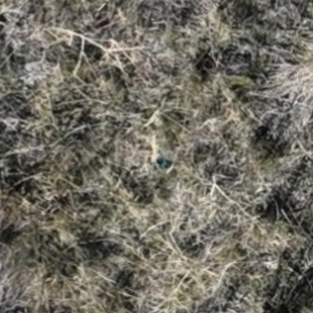
Month: october
Dye color: blue
Dye concentration: high